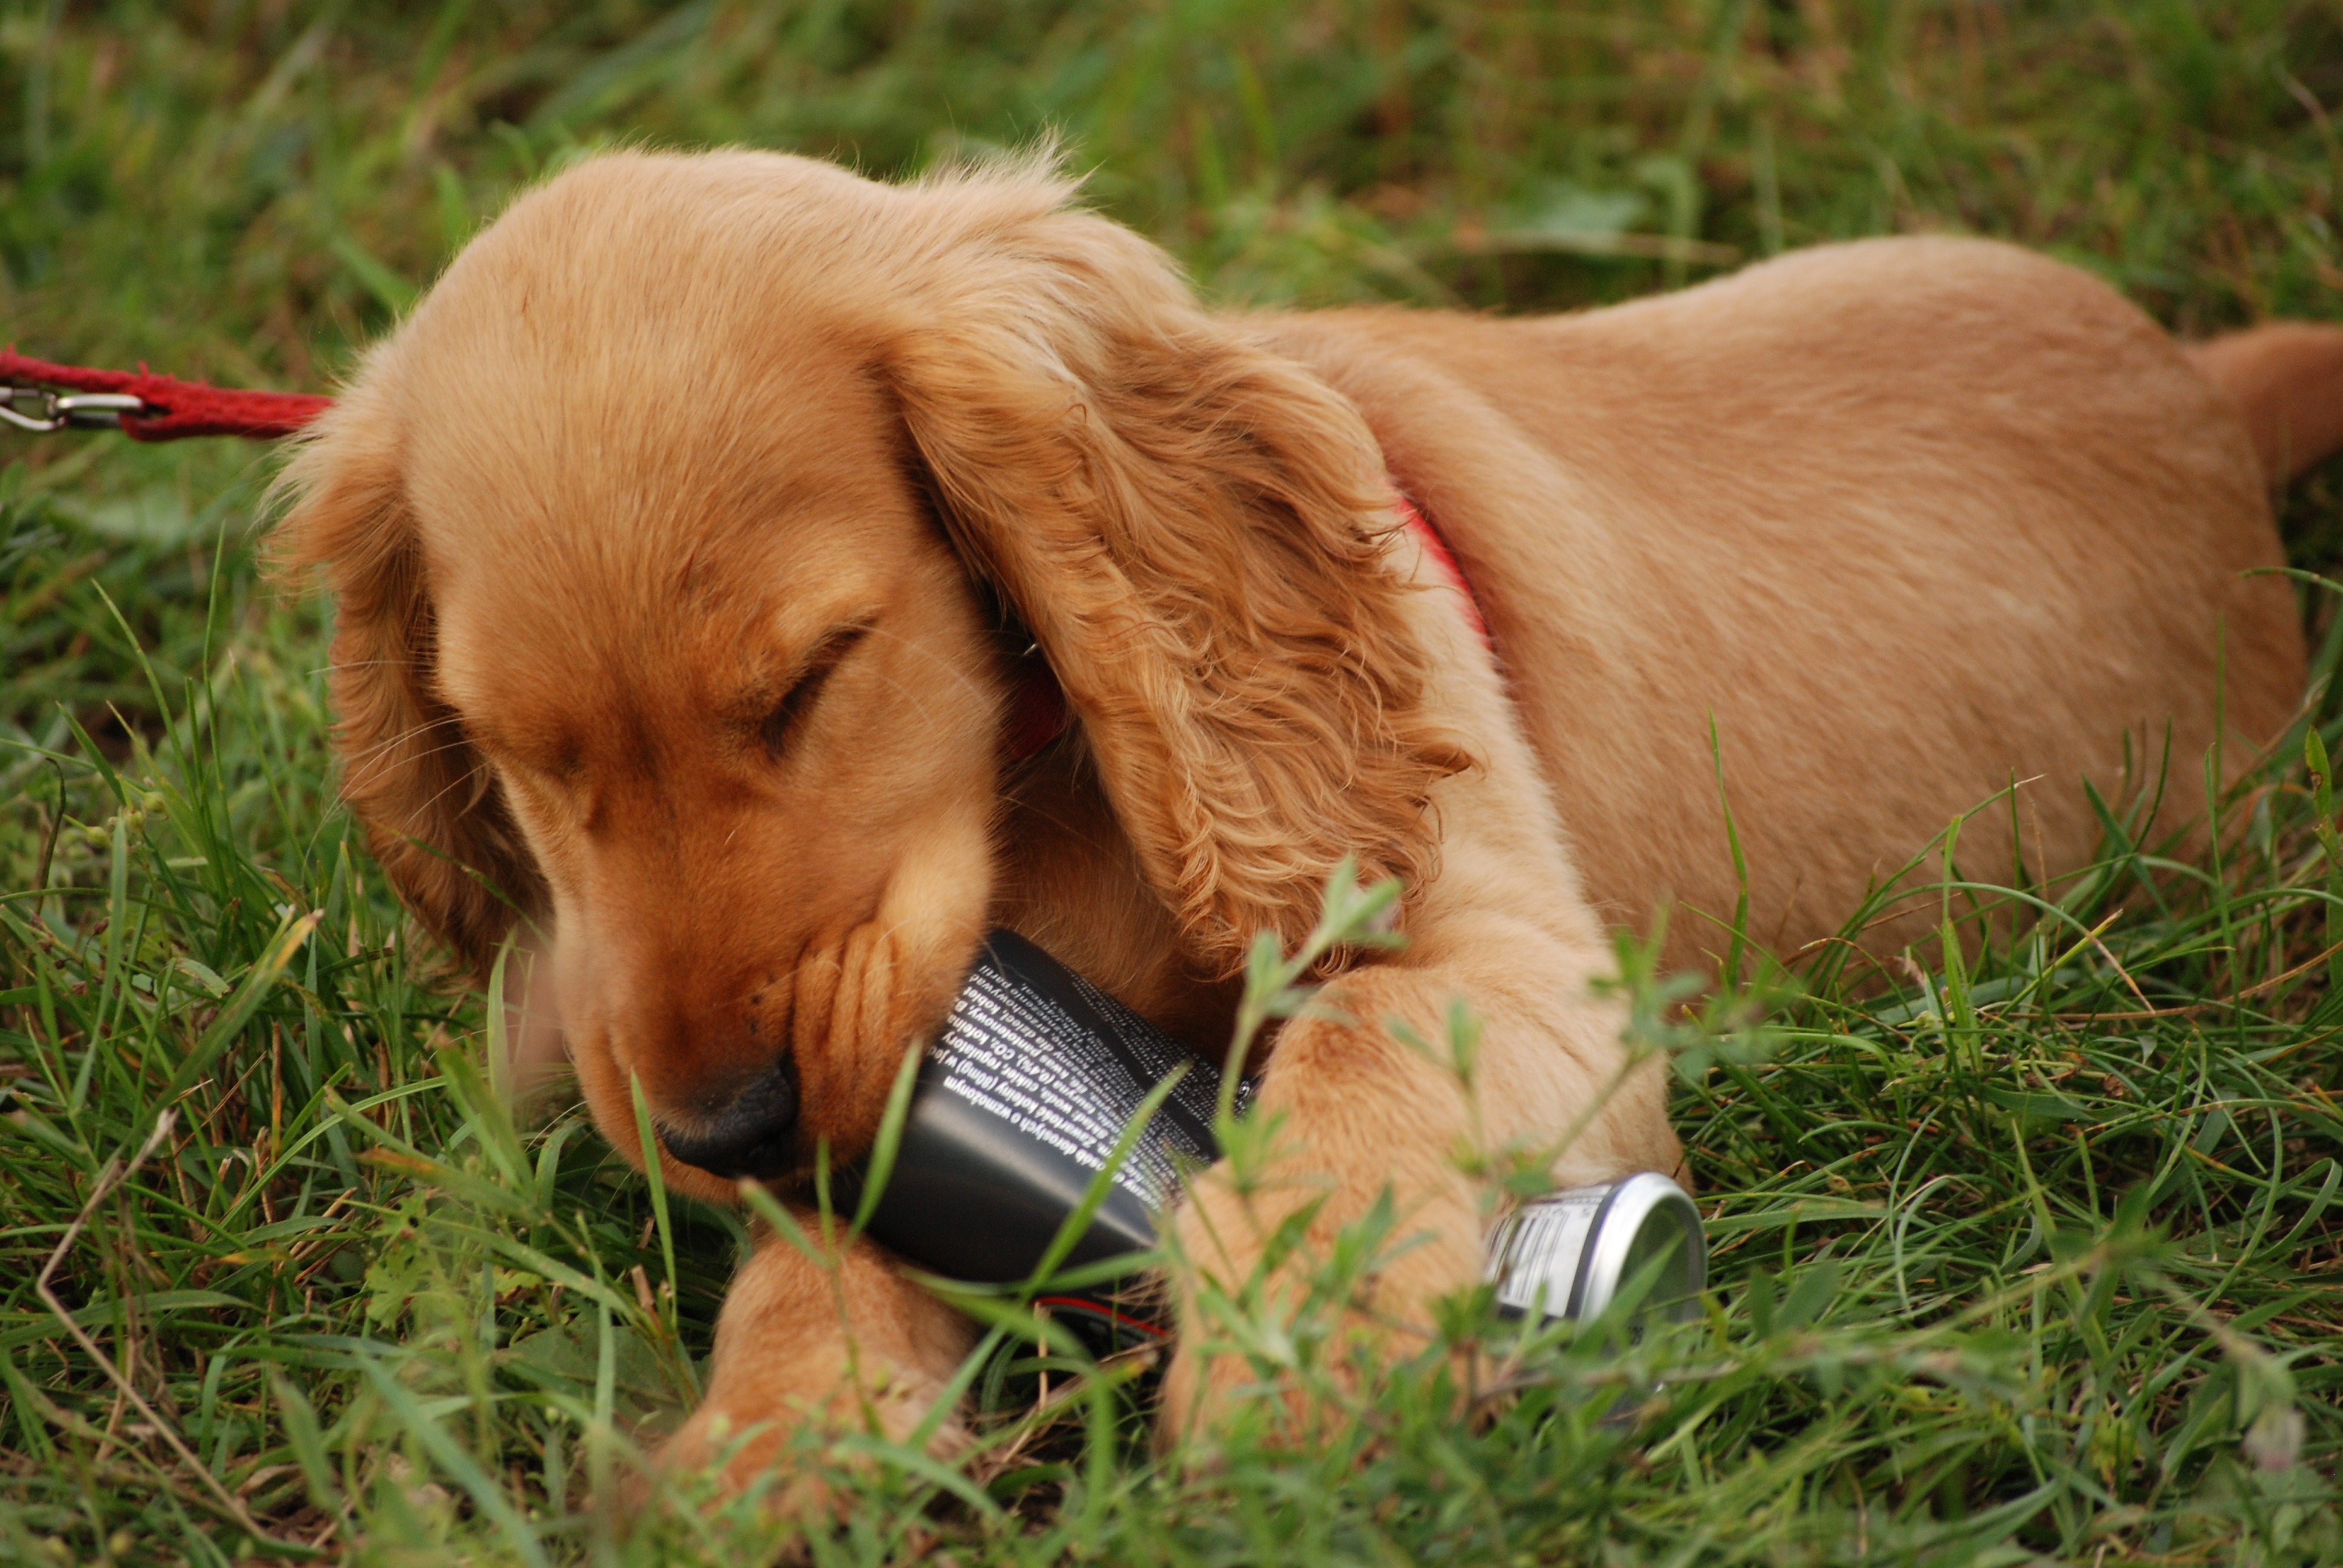
puppy, dog, animal, mammal, spaniel, fun, golden retriever, vertebrate, dog breed, retriever, doggy, dog like mammal, carnivoran, nova scotia duck tolling retriever, coocker